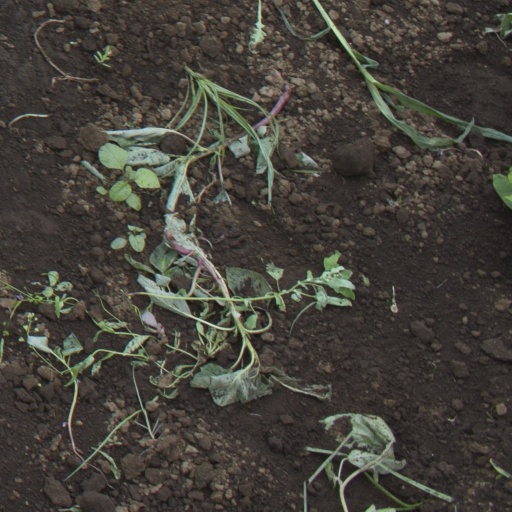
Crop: soybean